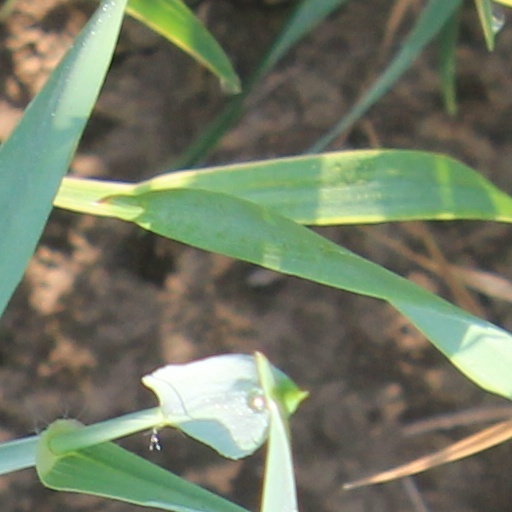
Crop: wheat